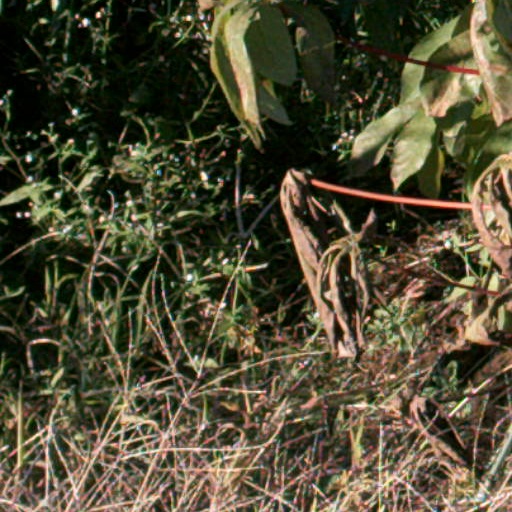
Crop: cassava